Marc-Antoine Charpentier

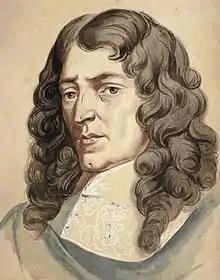
A recently discovered portrait, inscribed by the artist as representing Charpentier, but dating circa 1750, about 40 years after his death.

By late 1687, Mlle de Guise was dying. Around that time, Charpentier entered the employ of the Jesuits. Indeed, he is not named in the princess's will of March 1688, nor in the papers of her estate, which is strong evidence that she had already rewarded her loyal servant and approved of his departure.